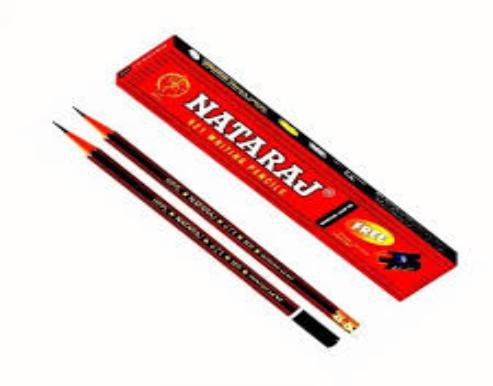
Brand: nataraj
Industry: Transportation